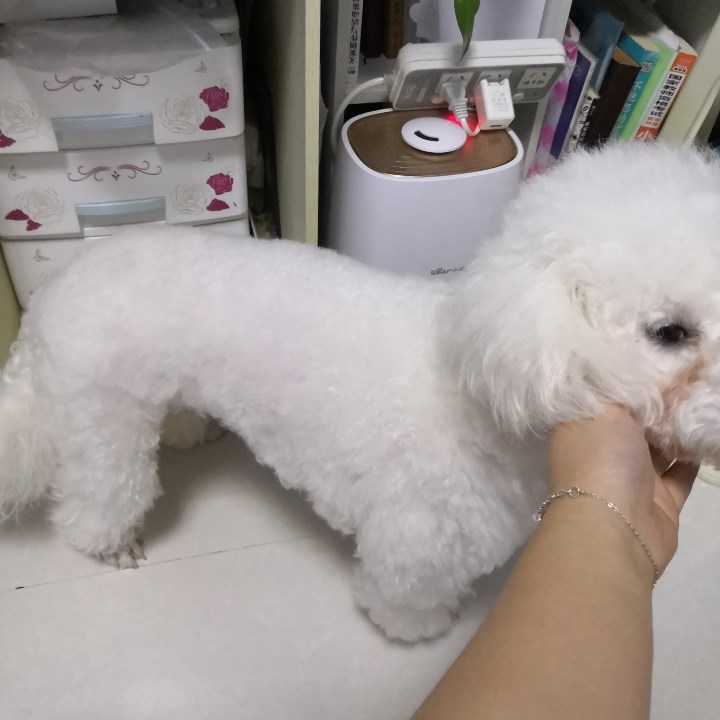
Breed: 3083-n000117-Bichon_Frise